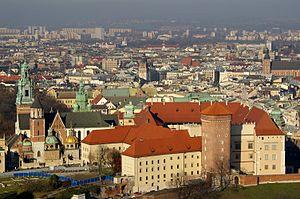
La Petite-Pologne est une des régions historiques de Pologne. Située au Sud-Est du territoire de l'actuelle république de Pologne, elle avait une superficie triple de celle de la voïvodie qui aujourd'hui porte ce nom. Sa capitale est Cracovie.